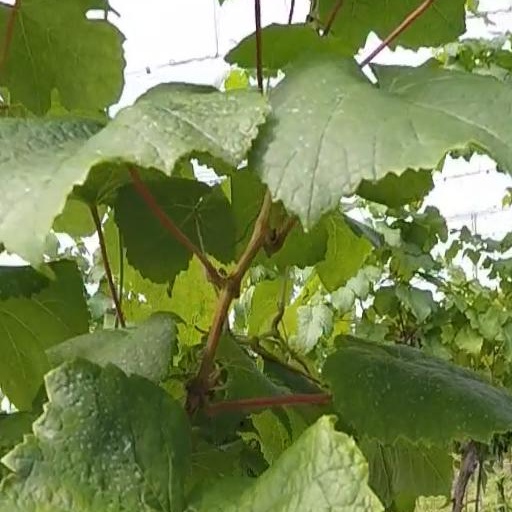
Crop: grape